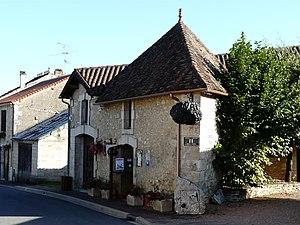
L'écomusée de la truffe, Sorges, Dordogne, France
Sorges est une ancienne commune française située dans le département de la Dordogne.